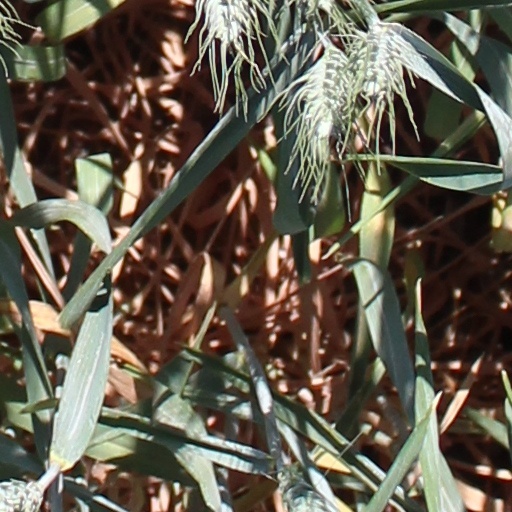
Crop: wheat